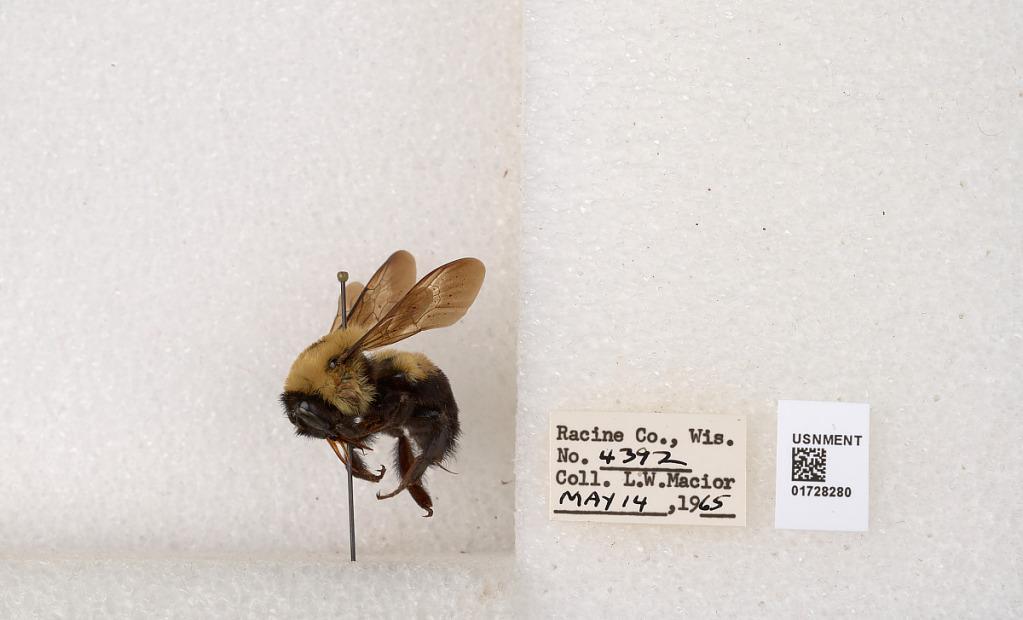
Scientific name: Bombus (Separatobombus) griseocollis (De Geer)
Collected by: L. Macior
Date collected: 1965-5-14
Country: United States
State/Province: Wisconsin
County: Racine
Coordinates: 42.7299, -87.8123